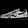
Label: Sneaker